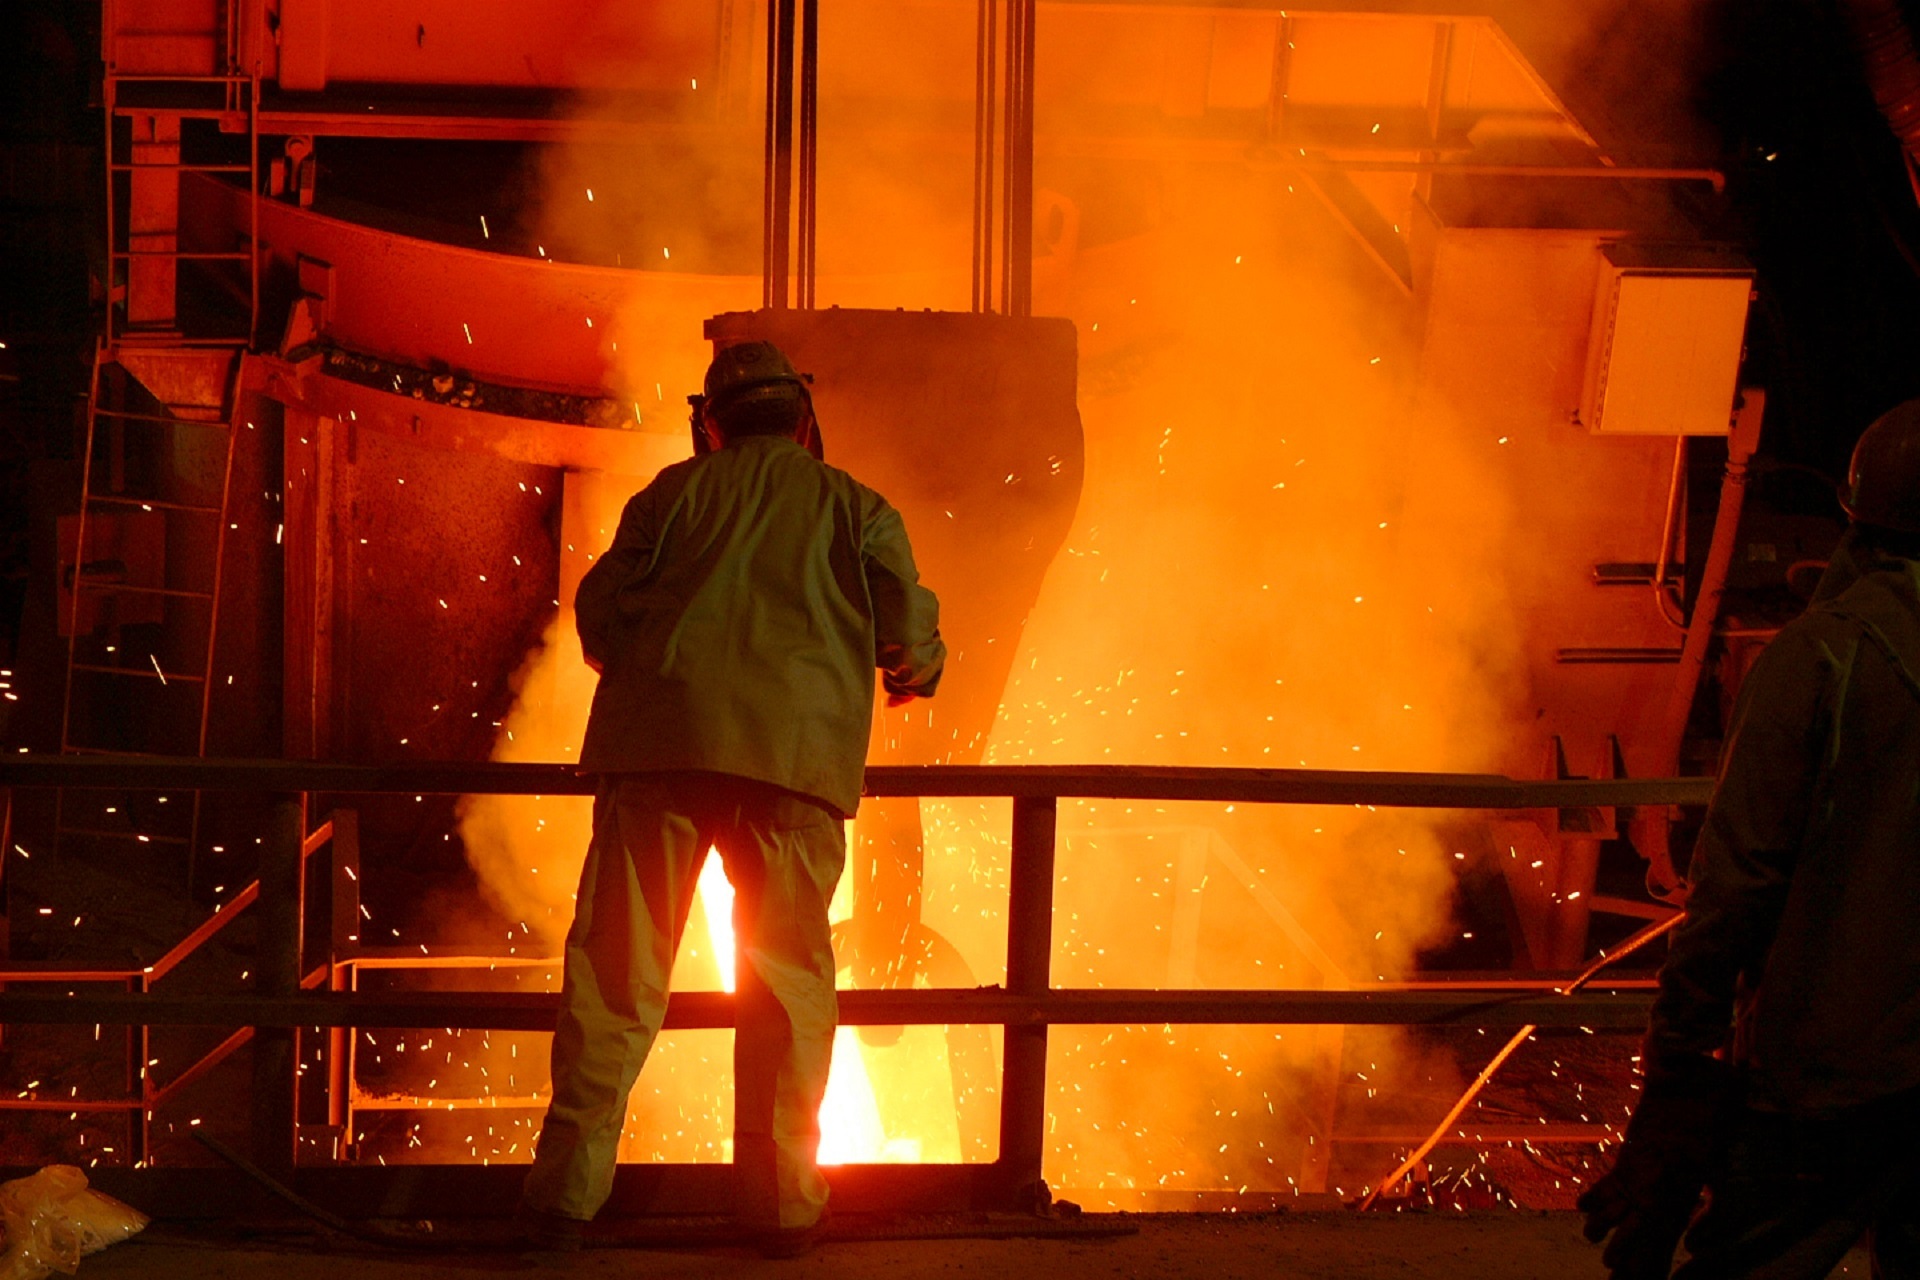
plant, night, spark, red, metal, fire, industrial, factory, darkness, industry, heat, manufacturing, performance art, worker, stage, hot, production, melting, cast, molten, furnace, steel mill, foundry, red hot